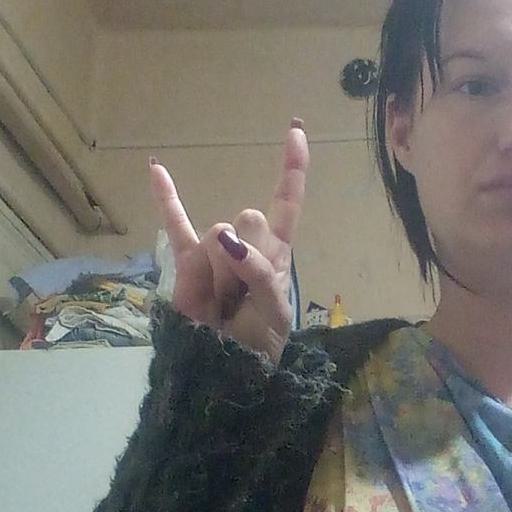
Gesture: rock